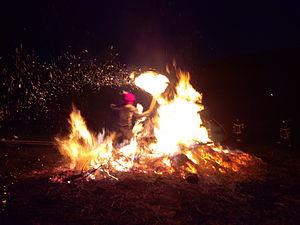
La fête de la Saint-Jean d'été, traditionnellement accompagnée de grands feux de joie, est la fête de Jean le Baptiste, le 24 juin.
Soultzbach-les-Bains est une commune française située dans le département du Haut-Rhin, en région Grand Est.